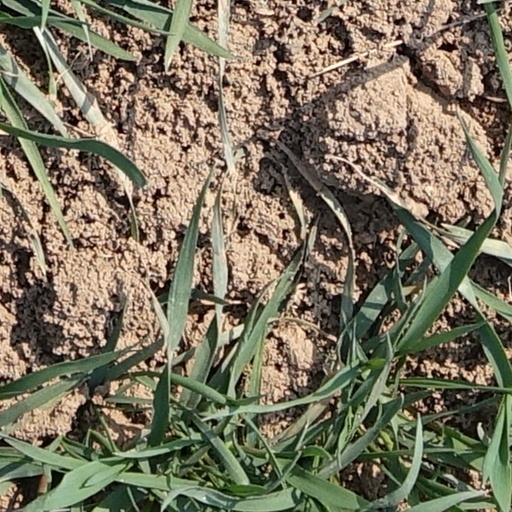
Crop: wheat